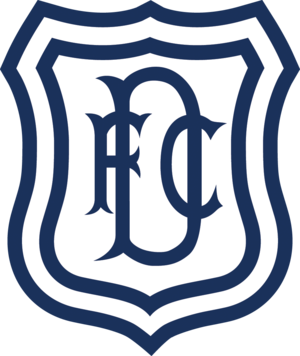
Le Dundee Football Club, fondé en 1893, est un club écossais de football qui joue au stade Dens Park à Dundee. Il est surnommé The Dee ou The Dark Blues.